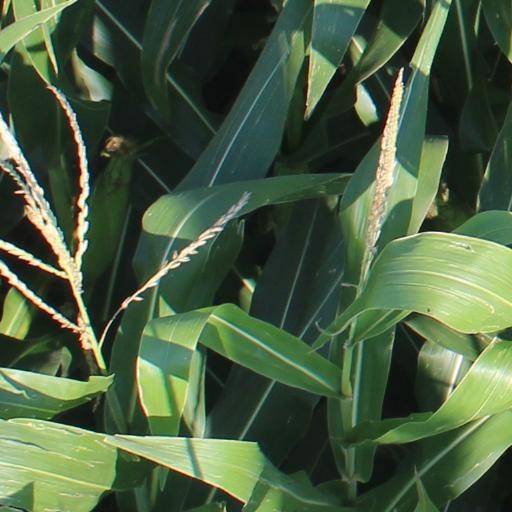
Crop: maize; corn